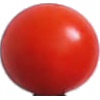
Label: Tomato Cherry Red 1